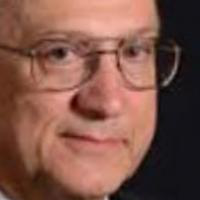
Age group: age 56-65